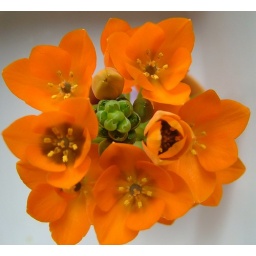
I photographed this in the kitchen sink to get a neutral background and also to get a lot of reflected fill in